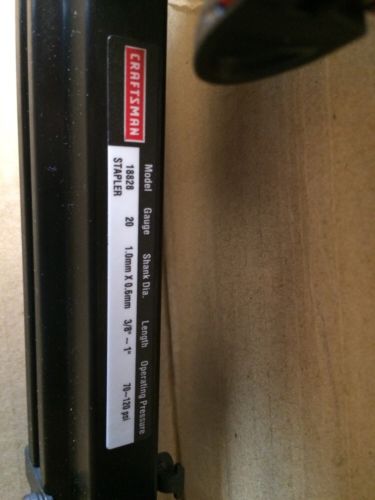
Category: stapler